Düsseldorf-Friedrichstadt

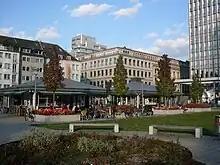
Kirchplatz

Friedrichstadt was completely planned and constructed in the middle of the 19th century. The construction began in 1854 after it was planned completely in a tesselated paradigm. It was named in honour to King Frederick William IV of Prussia. In the beginning it was a bit swampy, but after a short while it developed well and became a borough mainly for officers and public clerks. Even today in Friedrichstadt many buildings are in the Wilhelminian style.